PAC P-750 XSTOL

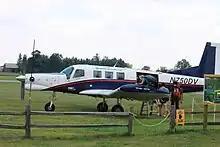
PAC-750 XL used for skydiving. Meyers-Diver's Airport, Tecumseh, Michigan

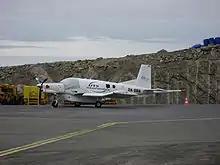
PAC-750 XL geosurvey aircraft with Magnetic anomaly detector (MAD) stinger in Upernavik, Greenland

The type was targeted initially to the narrow market of skydiving. In the parachuting role, the high-lift wings from the Cresco and relatively high power-to-weight ratio enable the PAC 750 to take a load of parachutists to 12,000 feet (3,700 m) and return to land in 10 minutes.